Roman Dacia

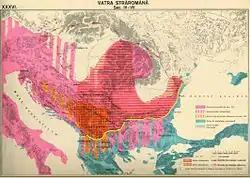
Linguistic map of the Balkans (4th–7th century). Pink areas indicate territories in which a Romance language is spoken; shaded pink areas represent the possible distribution of the Proto-Romanian language.

It is often problematic to identify the dividing line between "Romanized" villages and those sites that can be defined as "small towns". Therefore, categorizing sites as small towns has largely focused on identifying sites that had some evidence of industry and trade, and not simply a basic agricultural economic unit that would almost exclusively produce goods for its own existence. Additional settlements along the principal route within Roman Dacia are mentioned in the "Tabula Peutingeriana". These include Brucla, Blandiana, Germisara, Petris, and Aquae. Both Germisara and Aquae were sites where natural thermal springs were accessible, and each are still functioning today. The locations of Brucla, Blandiana, and Petris are not known for certain. In the case of Petris however, there is good reason to suppose it was located at Uroi in Romania. If this were the case, it would have been a crucial site for trade, as well as being a vital component in facilitating communication from one part of the province to another.